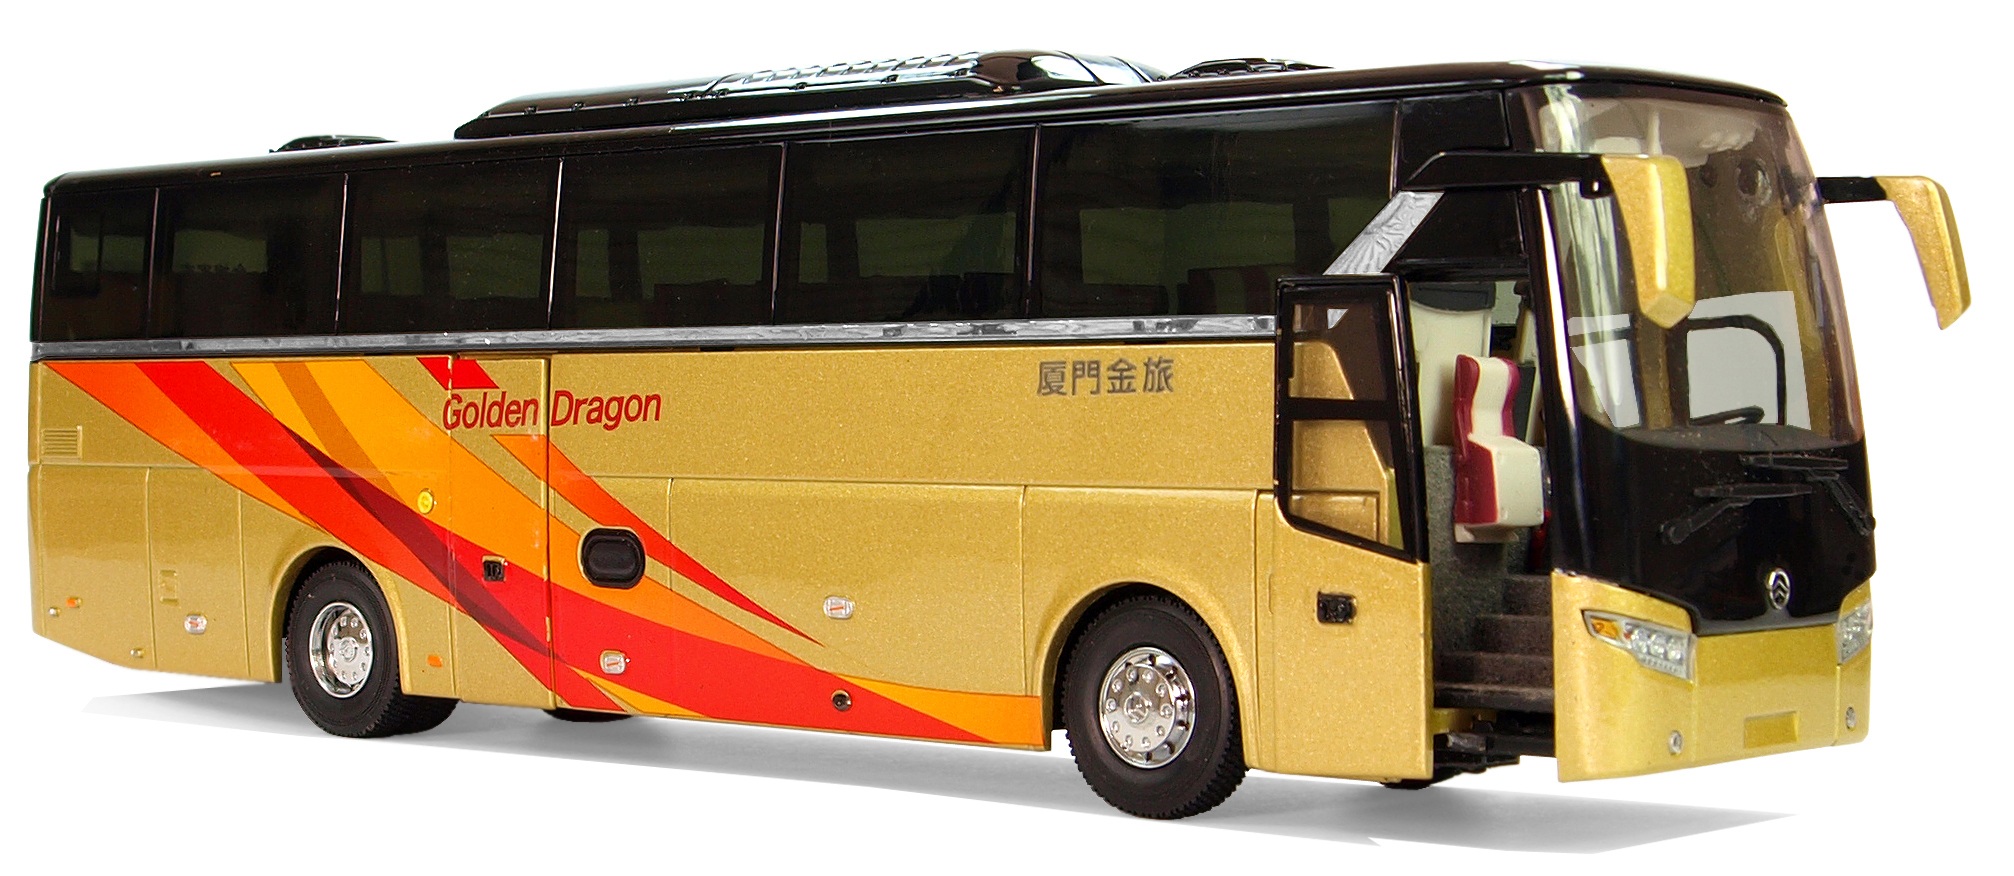
transport, model, vehicle, leisure, bus, autos, china, buses, coaches, coach, model buses, model cars, collect, transport and traffic, travel and line coach, transports, models, hobby, minibus, commercial vehicle, model car, golden dragon, land vehicle, mode of transport, tour bus service